List of cities in Nagasaki Prefecture by population

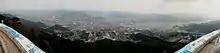
Nagasaki

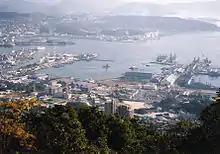
Sasebo

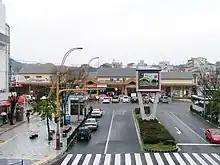
Isahaya

The following table lists the 20 cities, villages and towns in Nagasaki with a population of at least 5,000 on October 1, 2020, according to the 2020 Census. The table also gives an overview of the evolution of the population since the 1995 census.